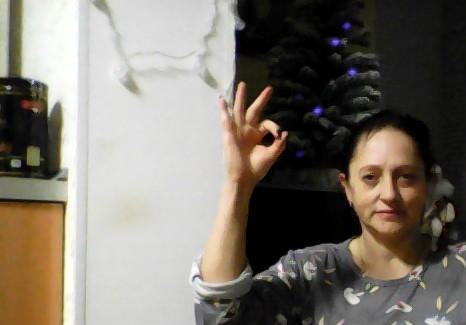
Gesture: ok